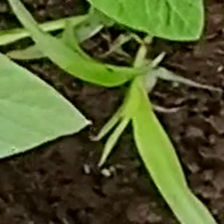
Weed species: Digitaria_SP_(Digitaria Sanguinalis )